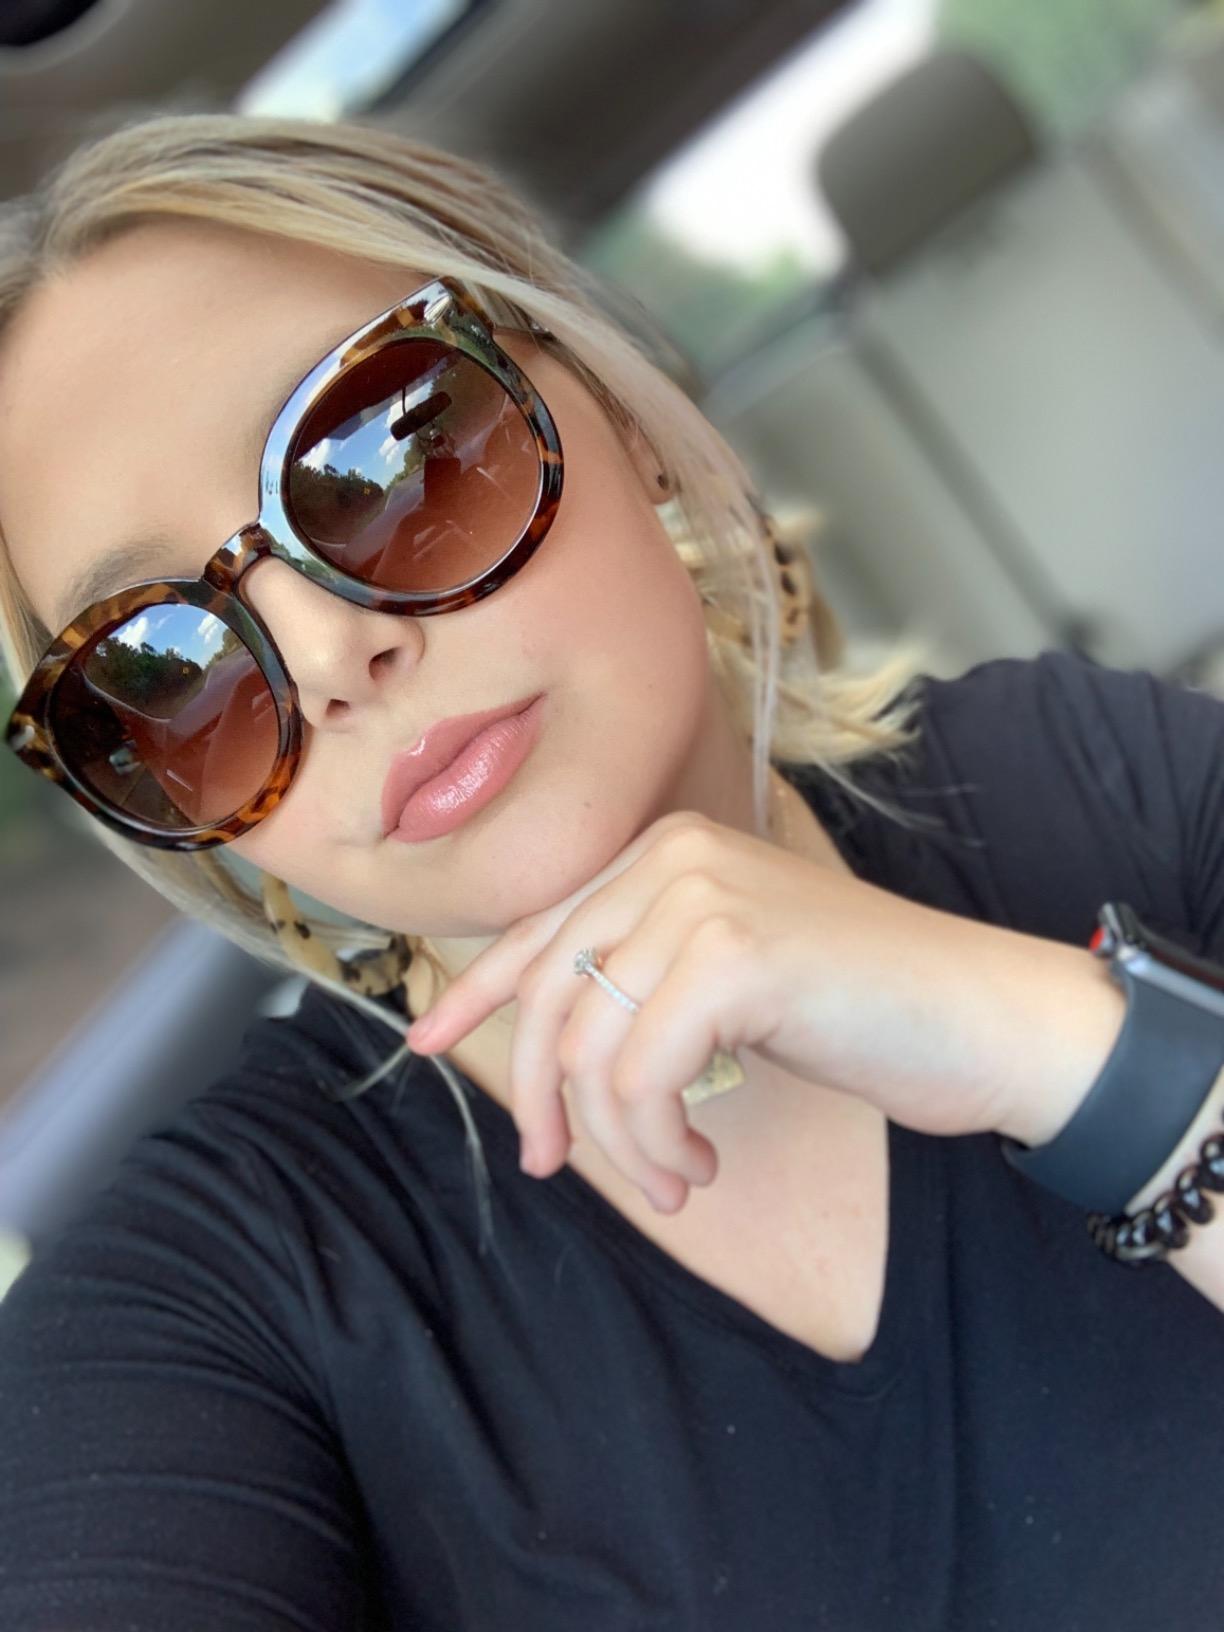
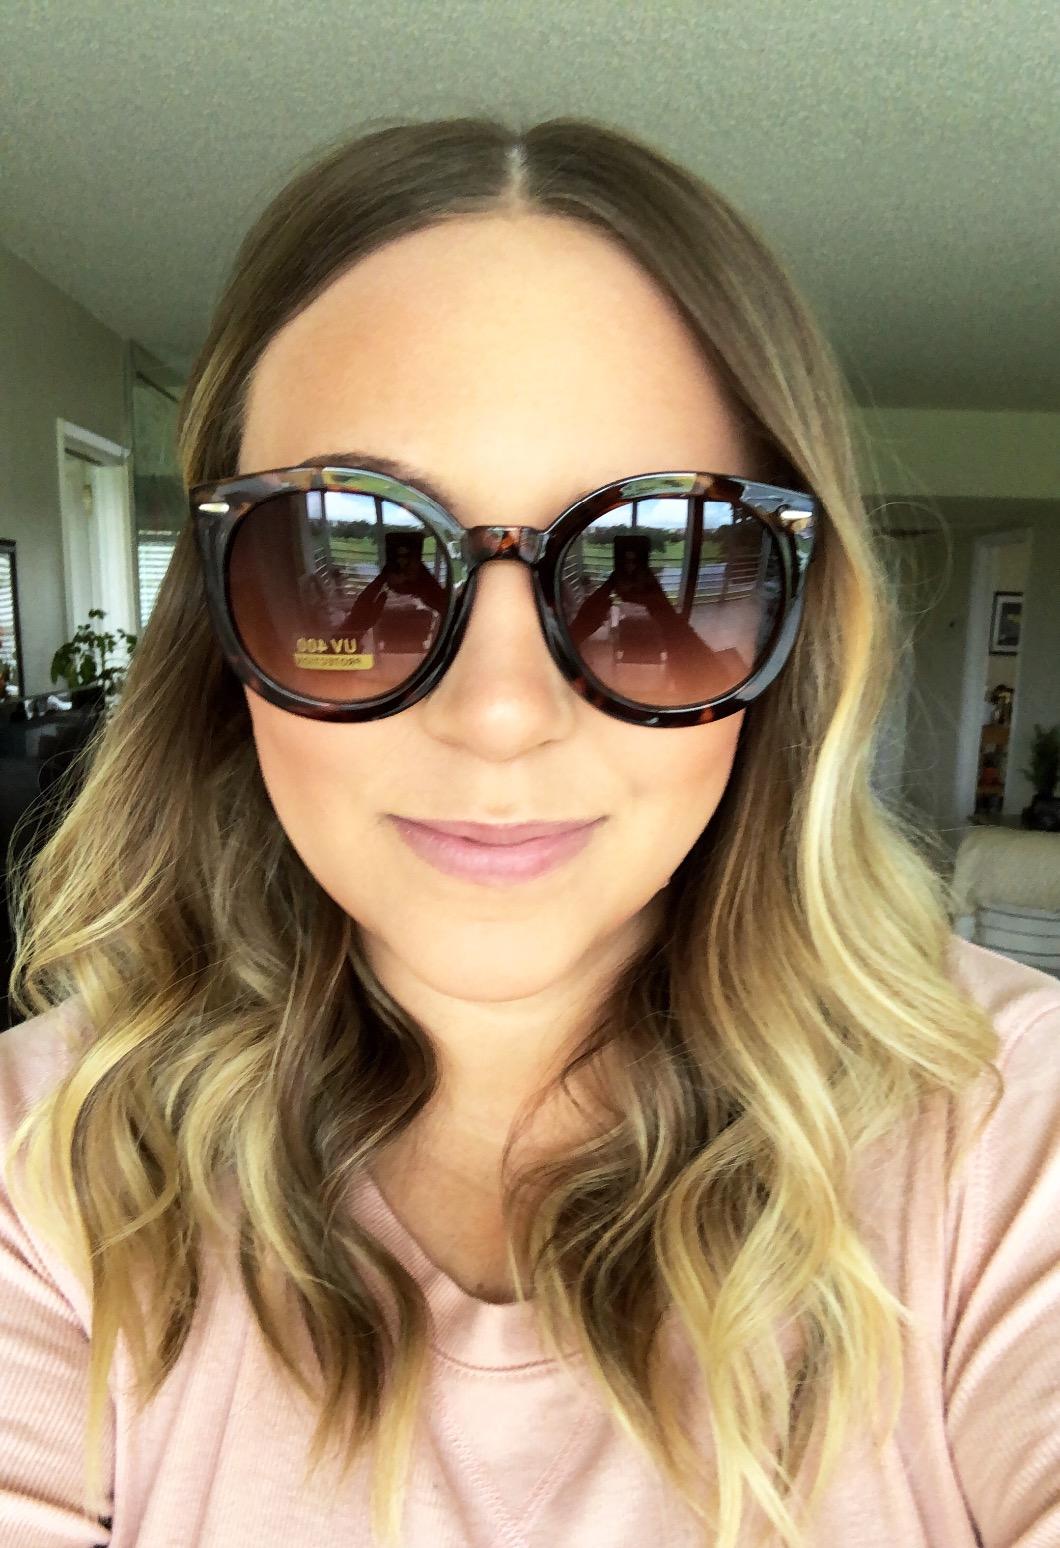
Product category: accessories_sunglasses
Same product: yes